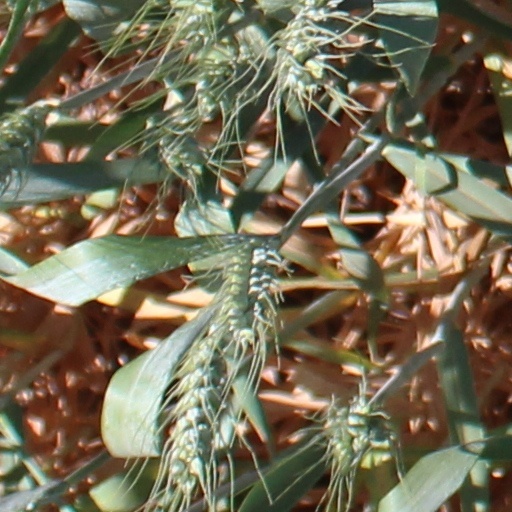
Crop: wheat